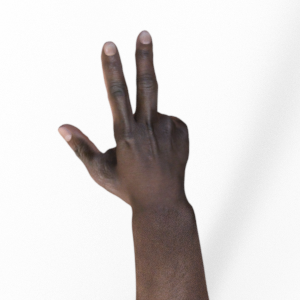
Label: scissors